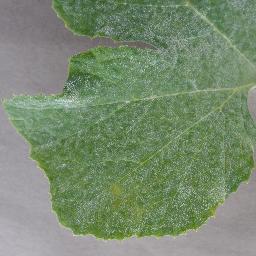
Label: Squash___Powdery_mildew